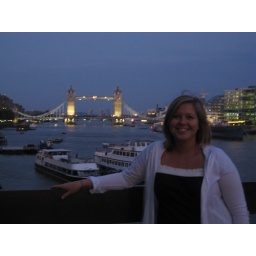
solo shot in front of the tower bridge